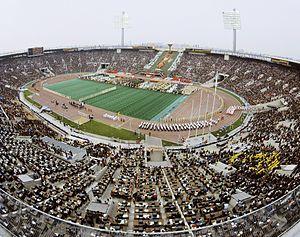
Un stade olympique est un stade dans lequel se sont déroulés des Jeux olympiques. Certains sont construits pour l'occasion alors que d'autres existant déjà sont choisis pour l’événement.
Le stade Loujniki ou stade olympique de Moscou est la plus grande enceinte sportive de Russie. Pouvant accueillir 81 000 spectateurs, il fut bâti sous le nom de stade Central Lénine, et contenait 103 000 places à sa construction.
La cérémonie d'ouverture des Jeux olympiques d'été de 1980 est la cérémonie d'ouverture par laquelle ont été lancés les Jeux olympiques d'été de 1980 à Moscou, la capitale de l'URSS.
Les Jeux olympiques d'été de 1980, officiellement connus comme les XXIIᵉˢ Jeux olympiques d'été, ont lieu à Moscou en URSS du 19 juillet au 3 août 1980. C'est la première fois que les Jeux se déroulent dans ce pays.